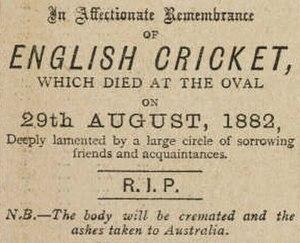
Le 29 août en sport.
Chronologie du sport
L'équipe d’Australie de cricket représente l’Australie dans les compétitions internationales majeures, comme la Coupe du monde de cricket, et dans les trois principales formes de cricket international : le Test cricket, le One-day International et le Twenty20 international.
The Ashes, littéralement « les Cendres », est une série de test-matchs de cricket qui opposent, tout d'abord tous les deux ans, puis, récemment, tous les ans, les équipes d'Angleterre et d'Australie. Elle se tient alternativement dans les deux pays. Plusieurs rencontres constituent une série des Ashes, le plus souvent cinq.